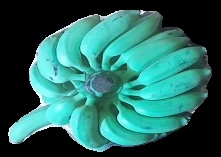
Variety: elakki-bale
Grade: grade3